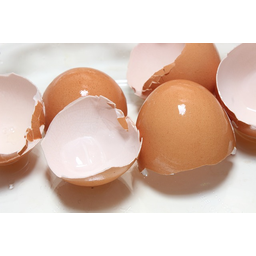
Label: trash